Dinna Bjørn

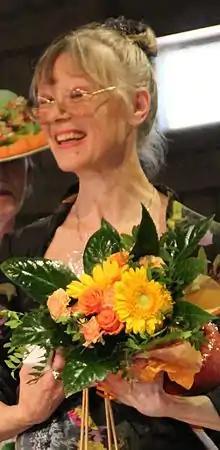
Dinna Bjørn in 2012

Dinna Bjørn (born 14 February 1947) is a Danish ballet dancer and choreographer. She has specialized dancing and directing the ballets of August Bournonville. Bjørn has also created five Hans Christian Andersen ballets for the Pantomime Theatre in Copenhagen's Tivoli.